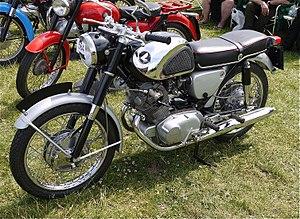
La Honda CB77 ou Super Hawk ou Honda 305, est une motocyclette bicylindre en ligne de 305 cm³